Boston Non-importation agreement

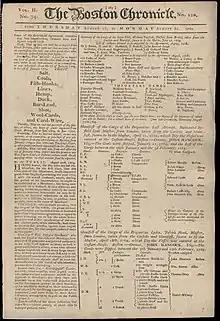
The Boston Chronicle page which contains the Boston Non-importation agreement of 1768. It also contains lists of importers who broke the agreement.

As a reaction to the boycott, the British Parliament expressed an anger and frustration that the colonists denied British authority in taxing matters which was in direct contrast with the Declaratory Act, legislated by the Parliament on the ashes of the annulled Stamp Act.